Fredonian Rebellion

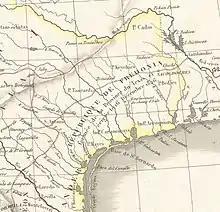
Detail of an 1835 map by Auguste Henri Dufour depicting the "Republic of Fredonia"

Edwards's actions disturbed many of his colonists because of their loyalty to their adopted country or their fear of his alliance with the Cherokee. Mexican authorities were also concerned with the Cherokee alliance, and both Peter Ellis Bean, the Mexican Indian agent, and Saucedo, the political chief, began negotiations with Fields. They explained to the Cherokee that the tribe had not followed proper procedures to attain a land grant and promised that if they reapplied through official channels, the Mexican government would honor their land request. Such arguments and a planned Mexican military response convinced many Cherokee to repudiate their treaty with Edwards.